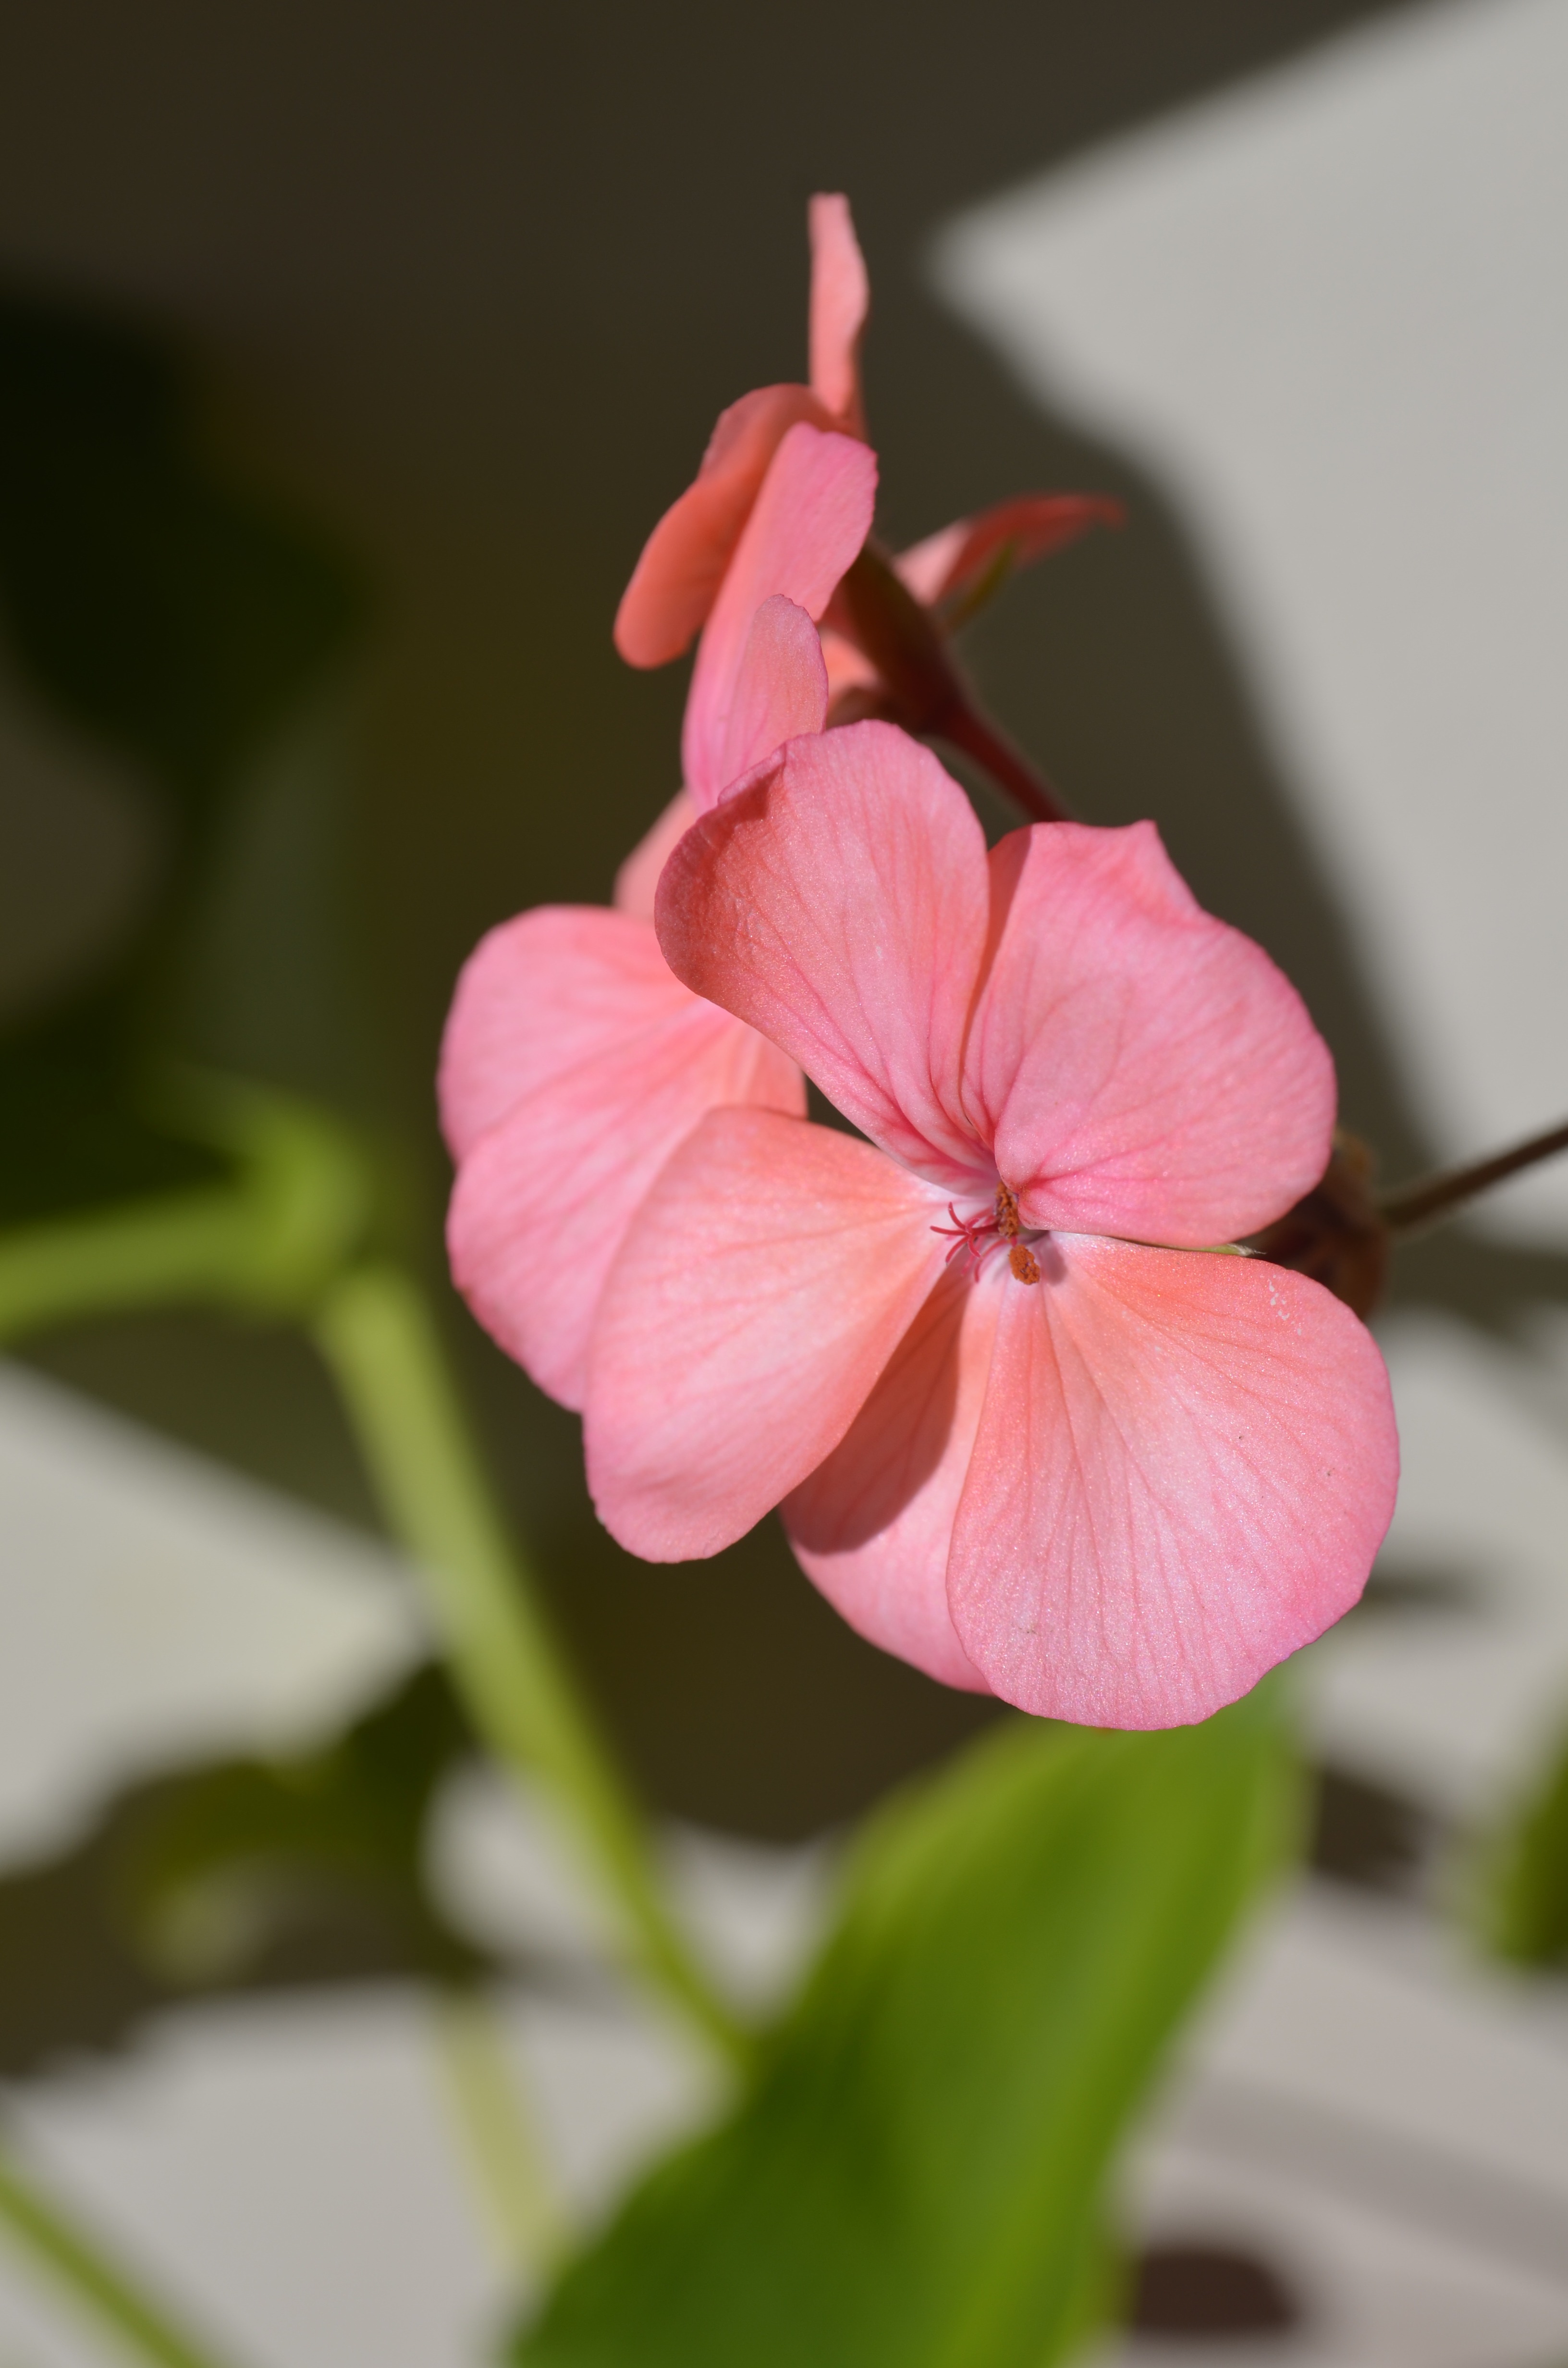
blossom, plant, leaf, flower, petal, macro, botany, pink, flora, close up, macro photography, flowering plant, plant stem, land plant, malbon